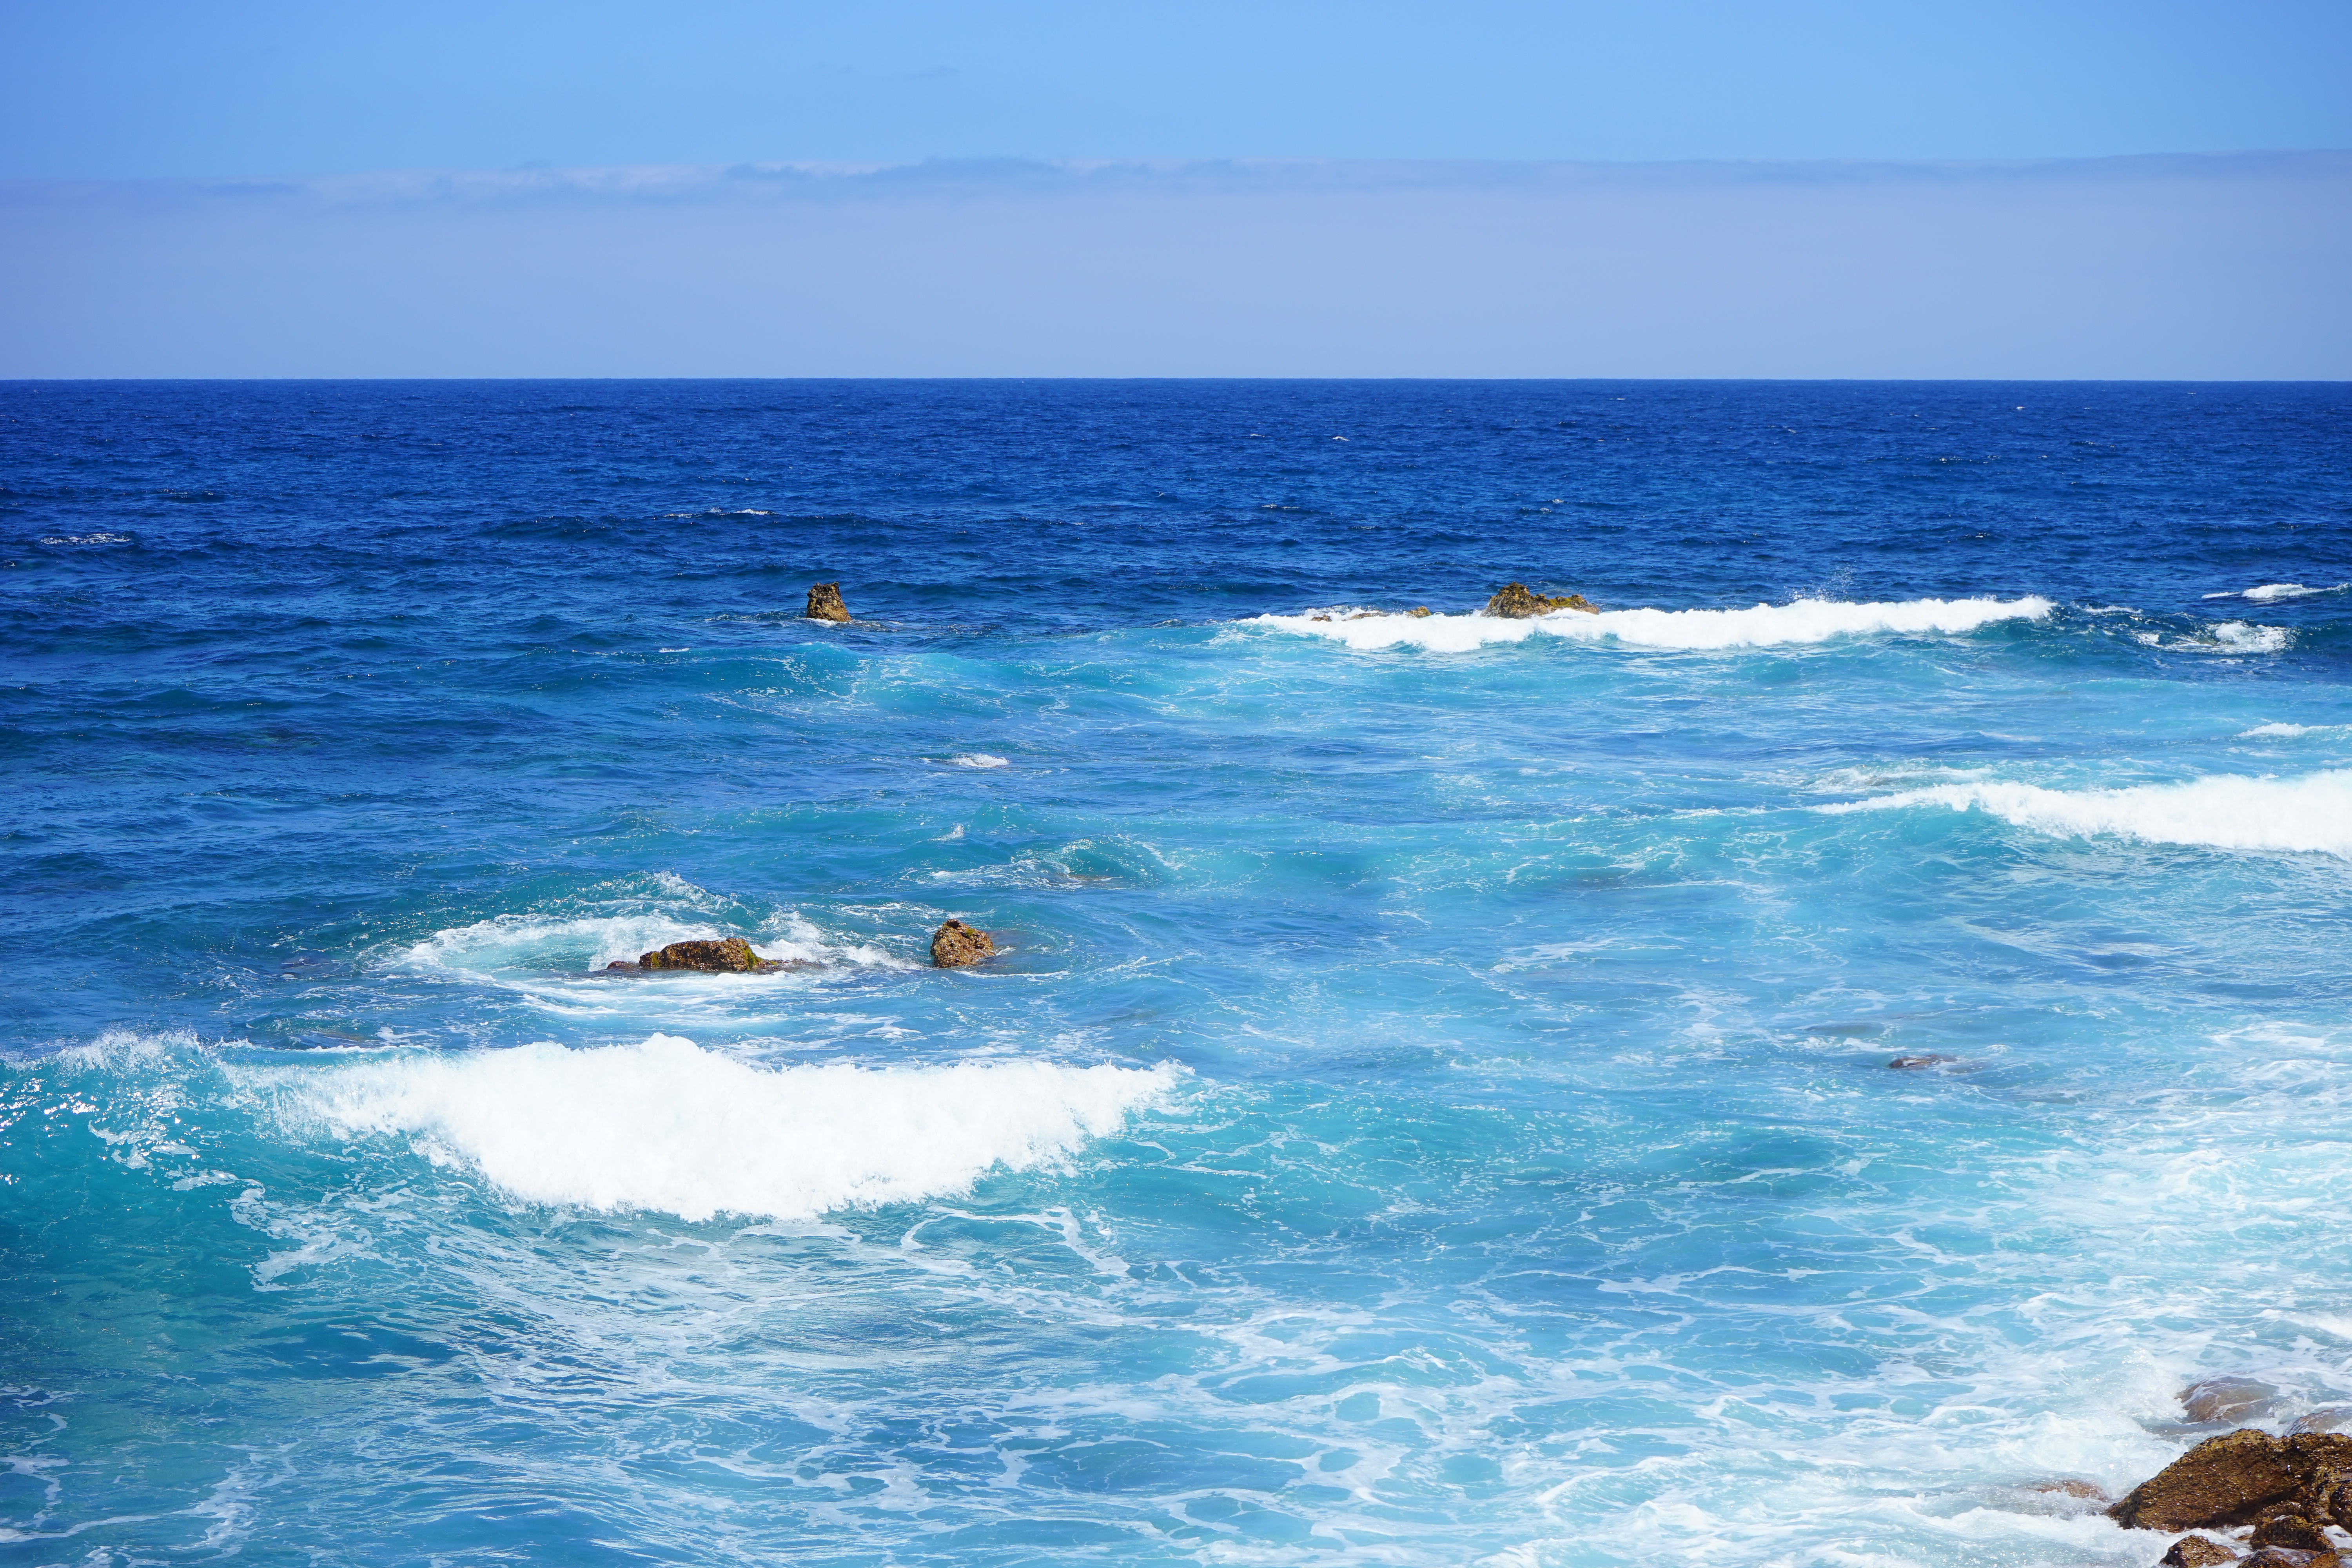
beach, sea, coast, water, ocean, horizon, shore, wave, infinity, blue, wide, cape, light blue, blaut ne, wind wave, marin blue